Walter De Buck

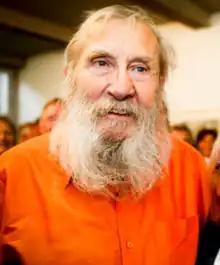
Walter De Buck in 2012

Walter De Buck (13 July 1934 – 21 December 2014) was a Belgian singer, sculptor and the founder of the modern (Ghent Festival).